Eichstadt (crater)

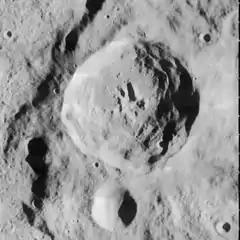
Lunar Orbiter 4 image of Eichstadt, with Eichstadt E below center

Eichstadt is a lunar impact crater that is located in the eastern section of the Montes Cordillera range that encircles the Mare Orientale impact basin. It lies toward the southwestern limb of the Moon, and so appears oblong when viewed from the Earth due to foreshortening. Over 200 kilometers to the east of Eichstadt are the craters Darwin and Lamarck, and to the south is Krasnov.